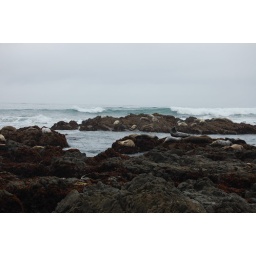
Adorable, chunky sea lions in Cambria, right across the street from our hotel